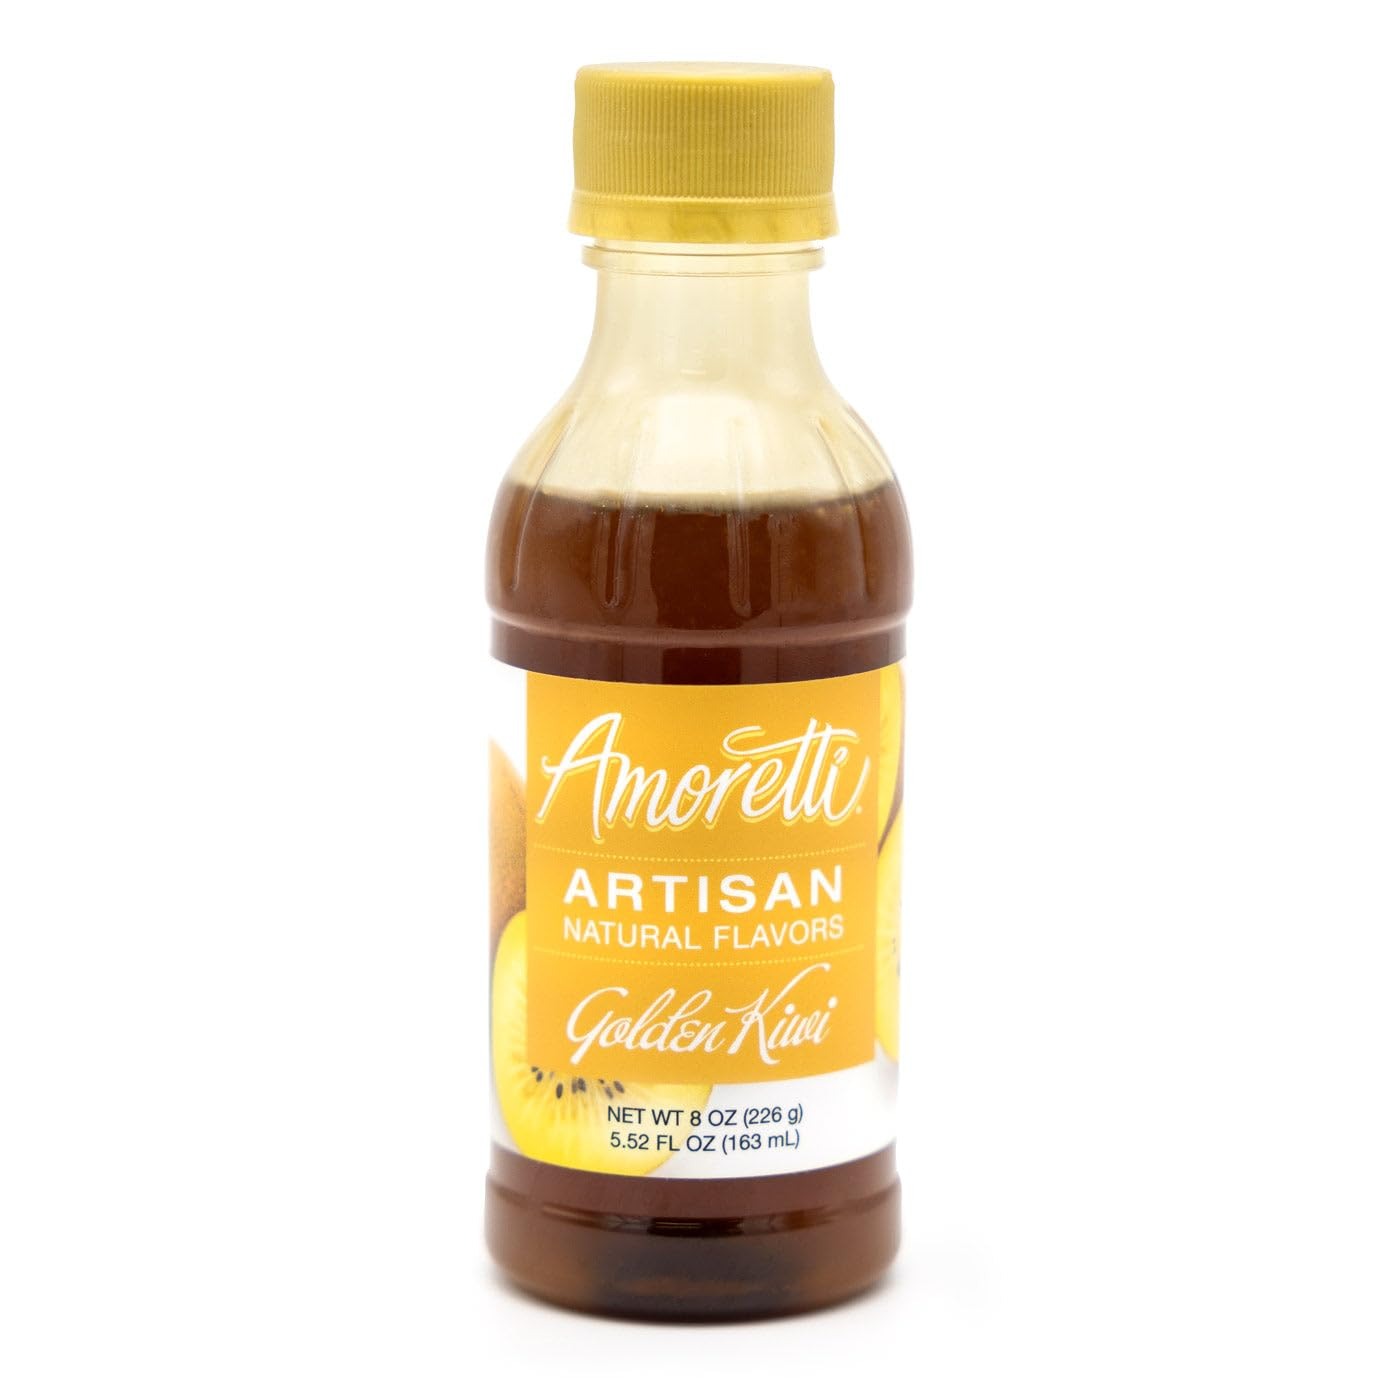
Item Name: Amoretti - Natural Golden Kiwi Artisan Flavor Paste, 8 oz, Perfect For Ice Cream, Beverages, Cakes, and more, Preservative Free, Vegan, Gluten Free, No Artificial Sweeteners, Highly Concentrated
Bullet Point 1: INCREDIBLE VERSATILITY: Infuse incredible flavor into your cakes, macarons, buttercreams, frostings, ice creams, alcoholic and non-alcoholic beverages, and more with our Artisan Natural Flavors
Bullet Point 2: SPECIFICATIONS: No artificial ingredients, preservative-free, naturally flavored, naturally sweetened, Kosher Pareve, Vegan, gluten-free, and handcrafted in Southern California
Bullet Point 3: SUPER CONCENTRATED: 2 oz of Artisan Natural Flavor is equivalent to 24 oz of fruit purée
Bullet Point 4: HIGHEST QUALITY: We use only the finest and freshest ingredients to deliver delicious natural flavors in each serving
Bullet Point 5: SHELF-STABLE & CONVENIENT: Stays fresh even after opening, no refrigeration needed
Product Description: <p>Finally, a shelf stable (even after opening), natural alternative to purée! Ideal for flavoring macarons, gelato, yogurt, sorbet, ice cream, alcoholic & non-alcoholic beverages, and any of your creations. Cut operational costs with our natural flavors—no freezing, thawing, or reduction required. Ready-to-use and highly concentrated.</p> <p>Made with <b>real fruit flavors</b>, our <b>preservative-free, non-GMO, vegan, and Kosher Pareve</b> formula guarantees a <b>premium taste experience</b> in every sip. Plus, there's <b>no refrigeration required!</b></p> <p><b>Flavor:</b> high fat content baked goods, cheesecakes, buttercreams, cakes, whipped creams, cupcakes, frostings, and more!</p> <p><b>Enhance:</b> ice creams, gelatos, sorbets, frozen yogurts, mousses and more!</p> <p><b>Elevate:</b> craft beers, liqueurs, wines, and more!</p> <p><b>Proudly handcrafted in Southern California</b>, Amoretti Beverage Infusions are the ultimate choice for <i>home bartenders, cafés, restaurants, and professional mixologists</i>. Experience the perfect balance of <b>sweet and tart</b> with <b>Amoretti Beverage Infusion</b>—your go-to flavor booster for every drink!</p>
Value: 8.0
Unit: Ounce

Price: 16.18